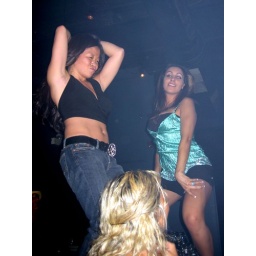
The girl in the blue grabbed my butt, haha